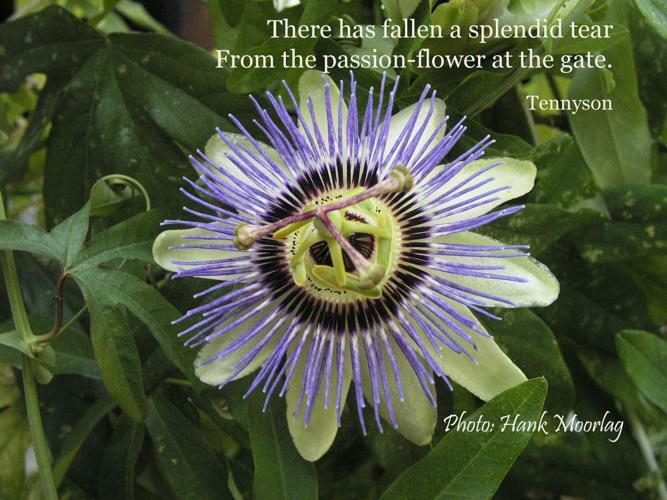
Label: passion flower